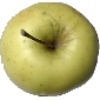
Label: Apple Golden 2